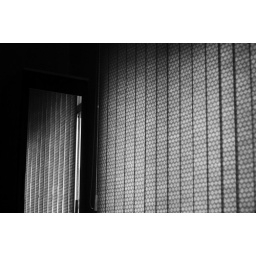
window blinds in the morning and their reflection in a mirror on the wall